Julia Stone

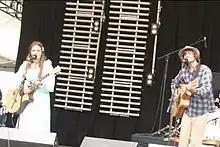
Angus & Julia Stone (Julia at left) performing at Falls Festival, Marion Bay, Tasmania, December 2007

Angus & Julia Stone's second album, "Down the Way" (March 2010), debuted at number one on the ARIA Albums Chart and was certified 3× platinum in 2011. It was the highest-selling album by an Australian artist for 2010. At the ARIA Music Awards of 2010 the duo won ARIA Album of the Year for "Down the Way" and ARIA Single of the Year for "Big Jet Plane". The track "Big Jet Plane" was voted number one in the Triple J Hottest 100 in 2011 by the station's listeners.